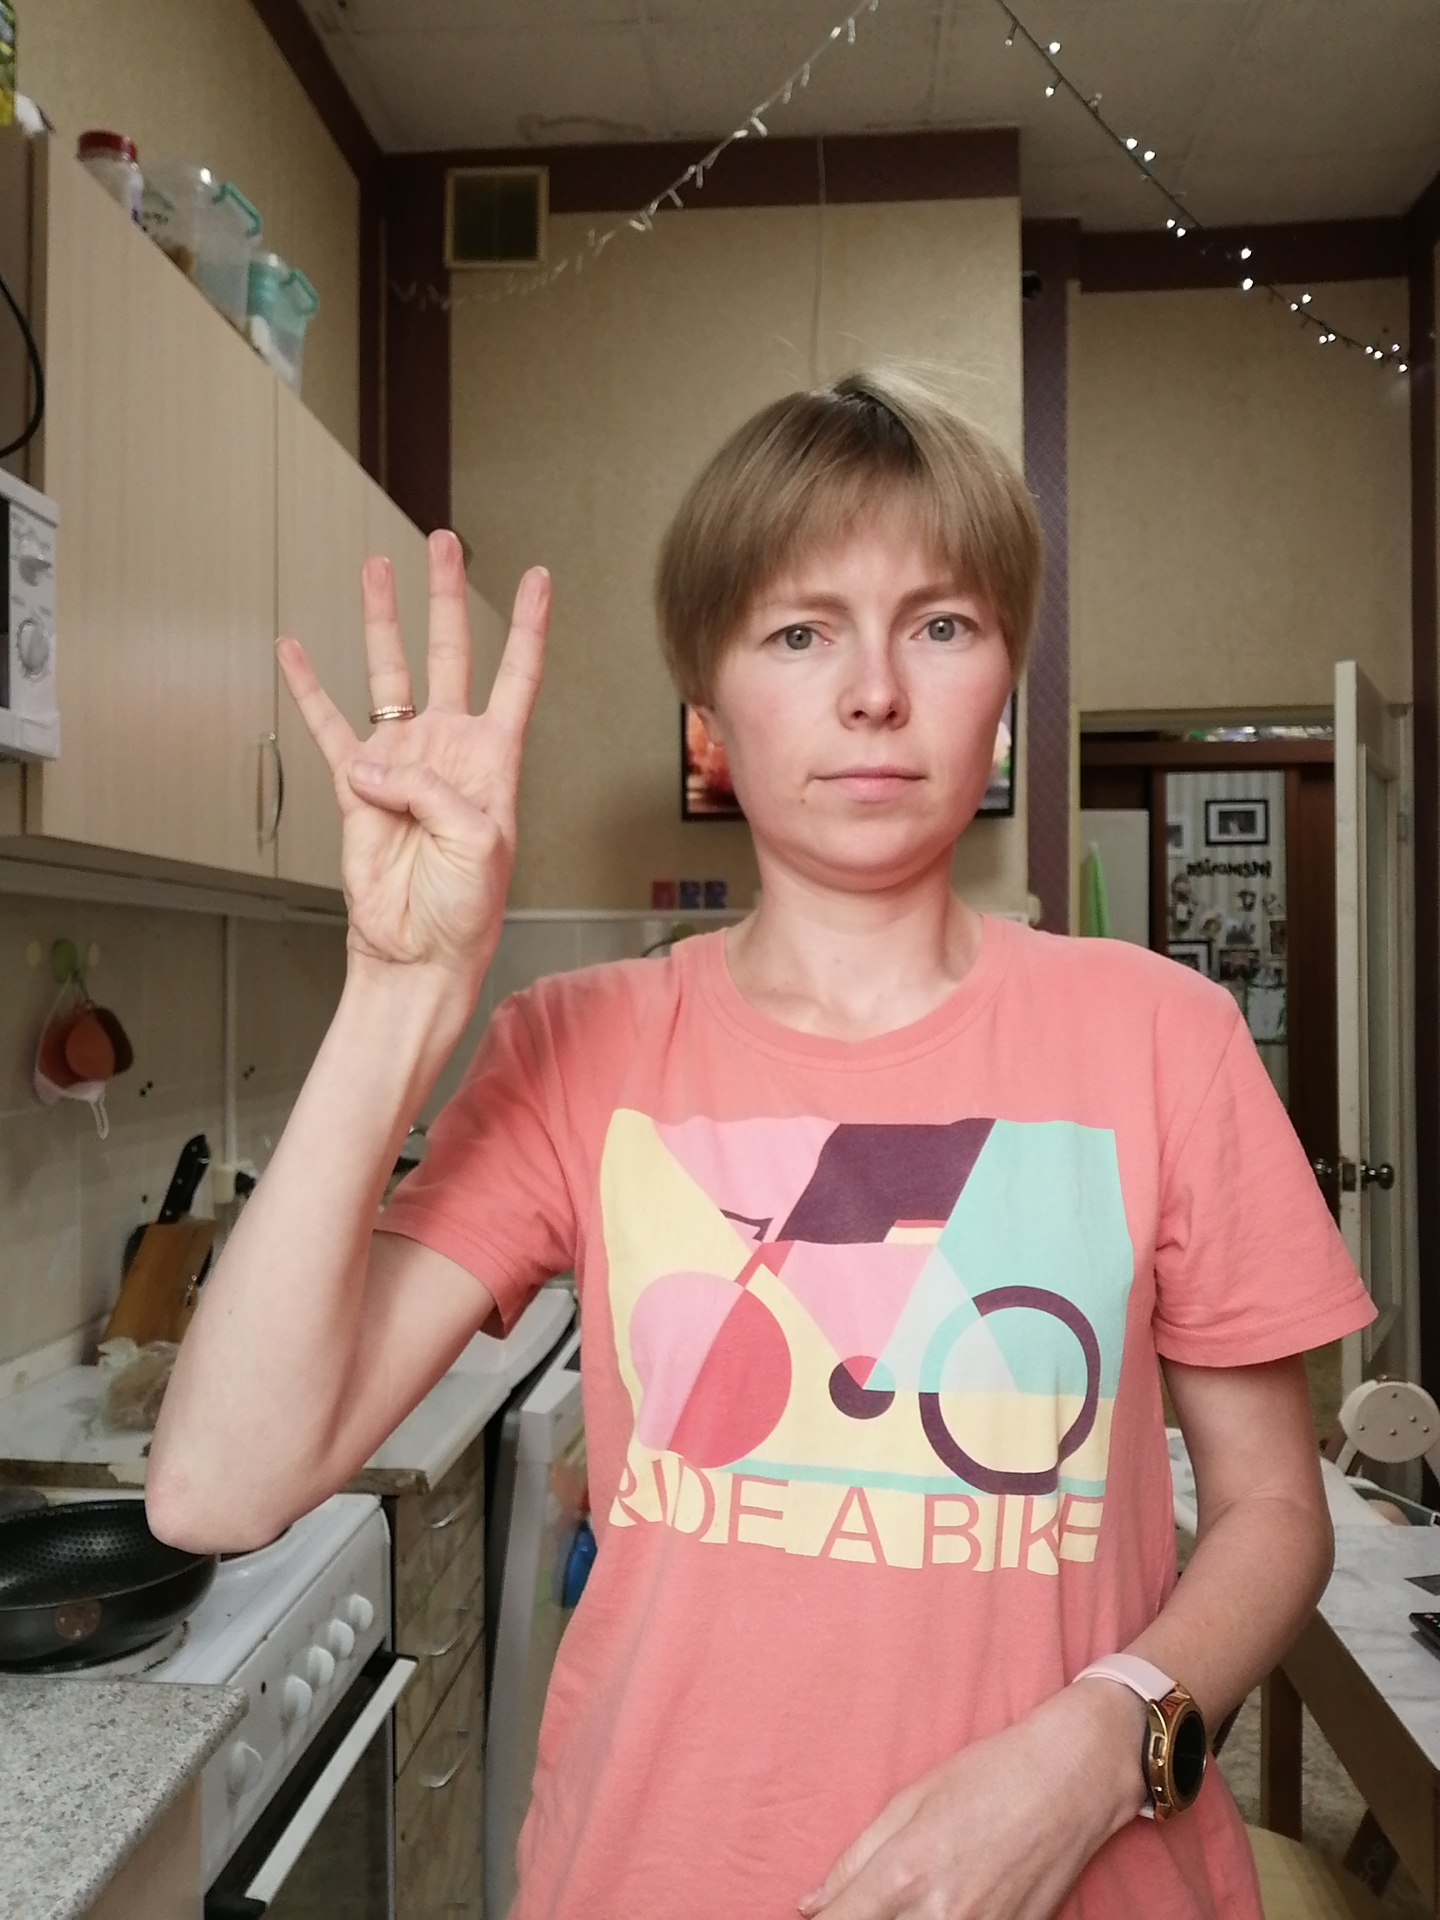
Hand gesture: four